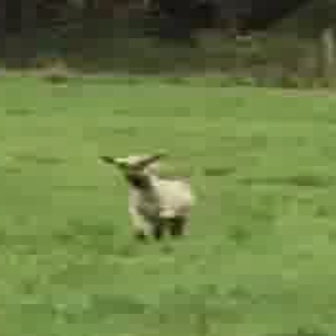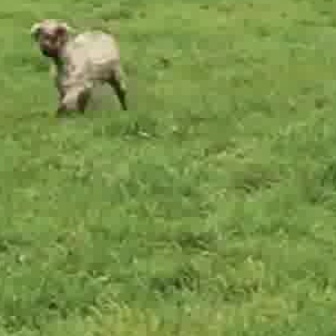
  Please identify the target specified by the bounding box [95,148,191,244] in the first image and locate it in the second image. Return the coordinates in [x_min,y_min,x_max,y_max] format.
Answer: [26,16,128,118]